List of parks and gardens in Rome

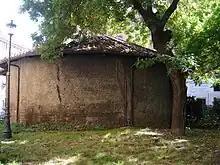
The Auditorium of Maecenas, Esquiline.

The Lamian Gardens (Latin - Horti Lamiani) were a set of gardens located on the top of the Esquiline Hill in Rome, in the area around the present Piazza Vittorio Emanuele. They were based on the gardens of the consul Aelius Lamia, a friend of Tiberius, and soon (by the time of Caligula) became subsumed into the imperial property.